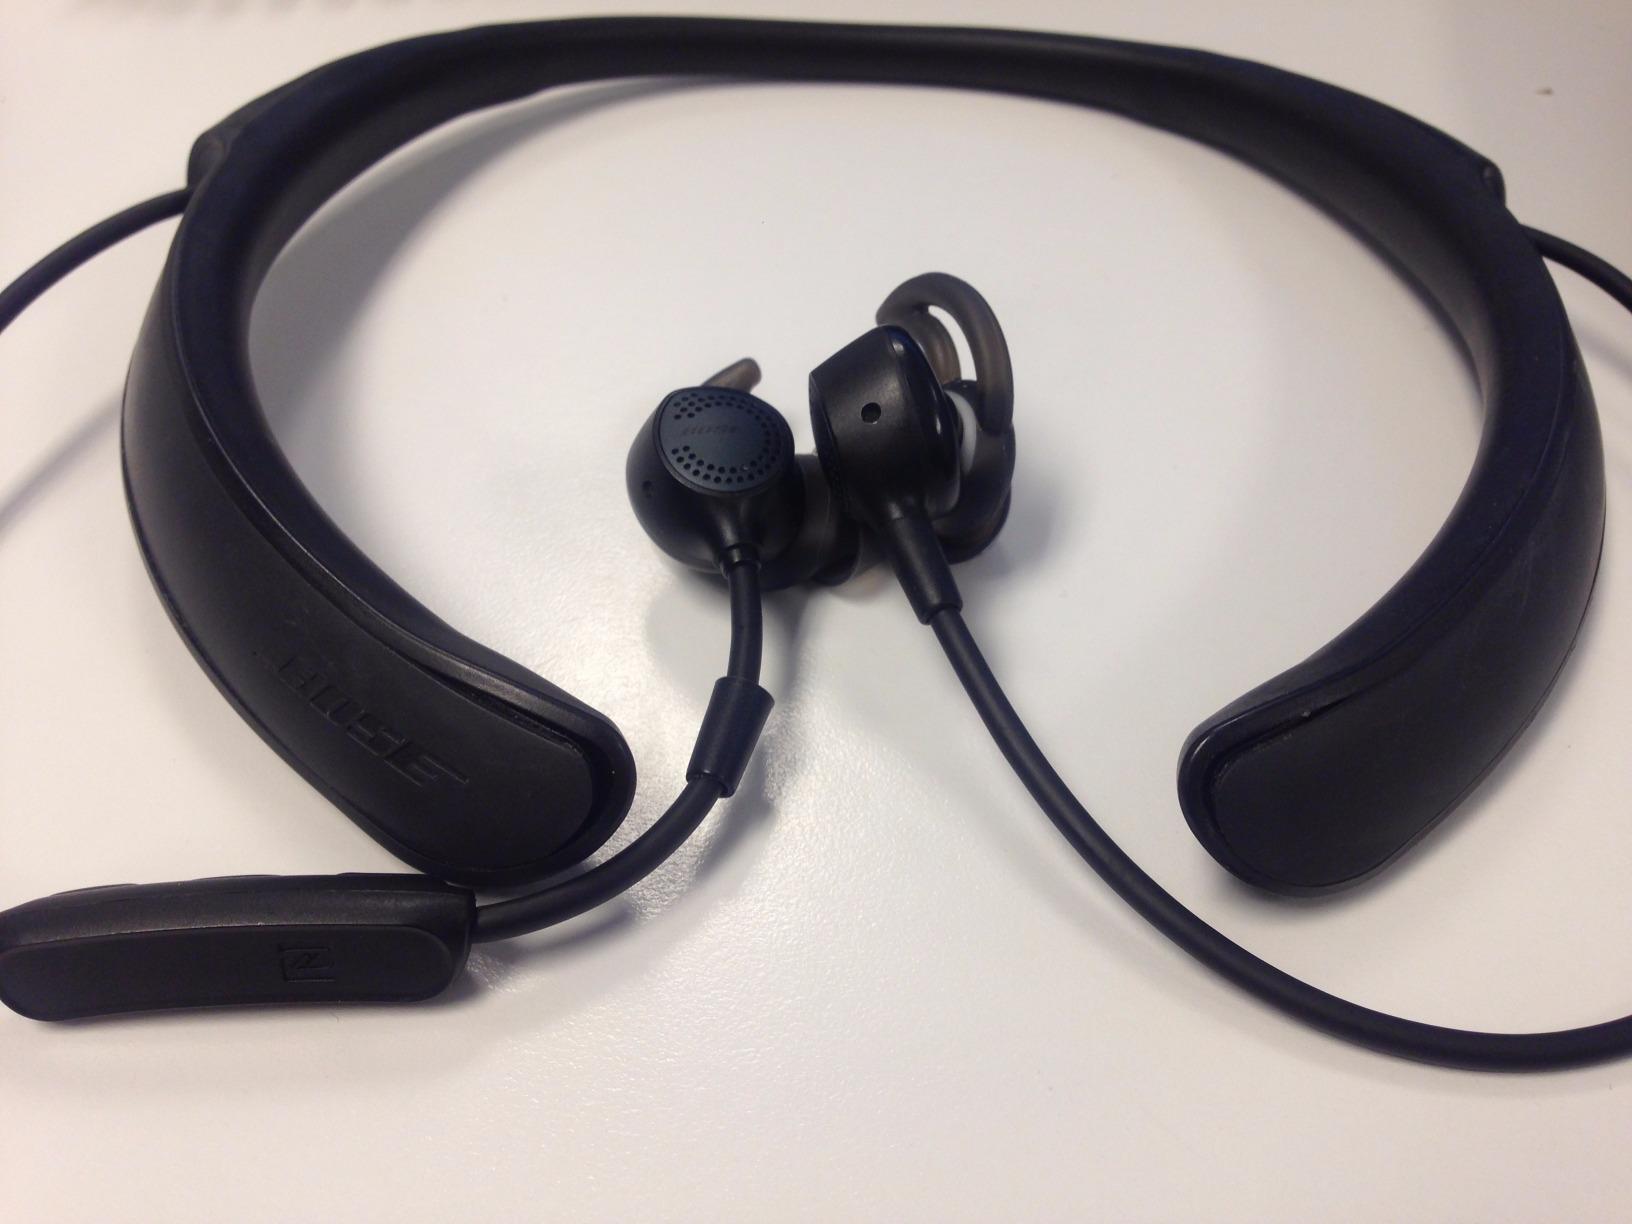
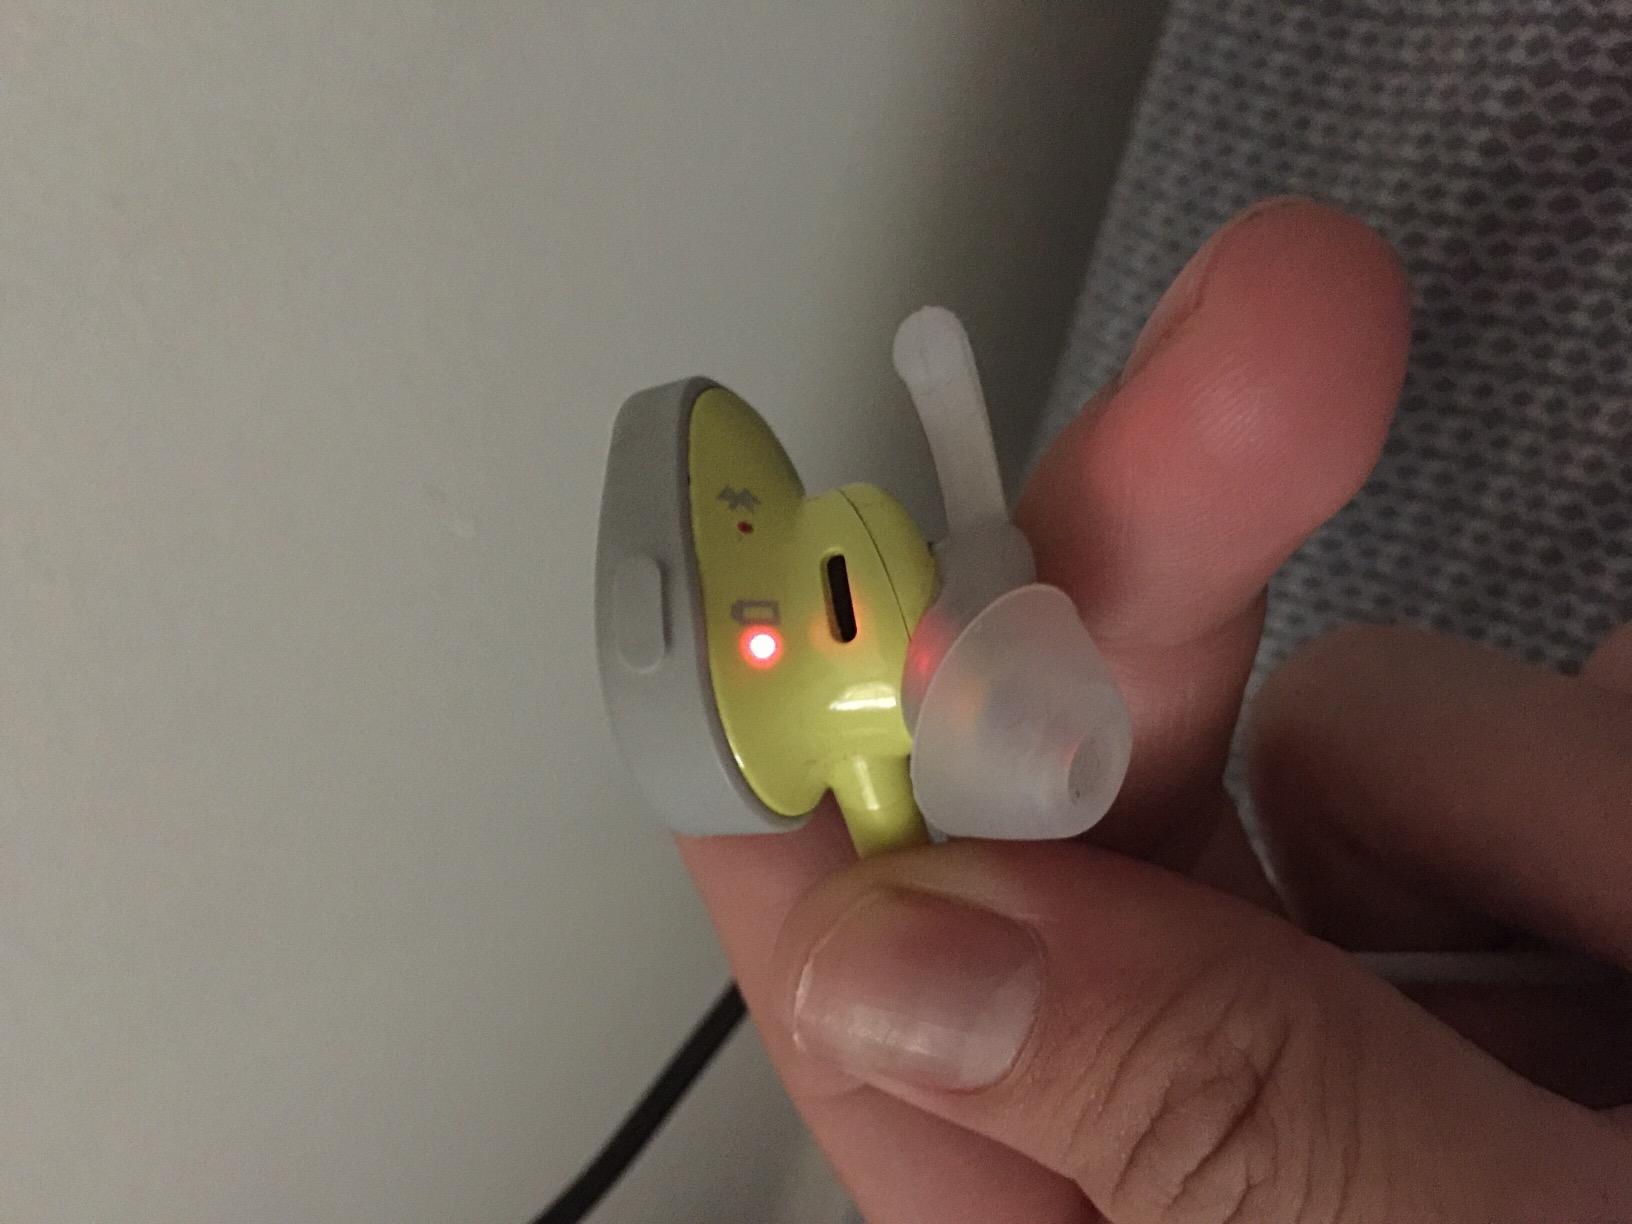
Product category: headphones
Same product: no